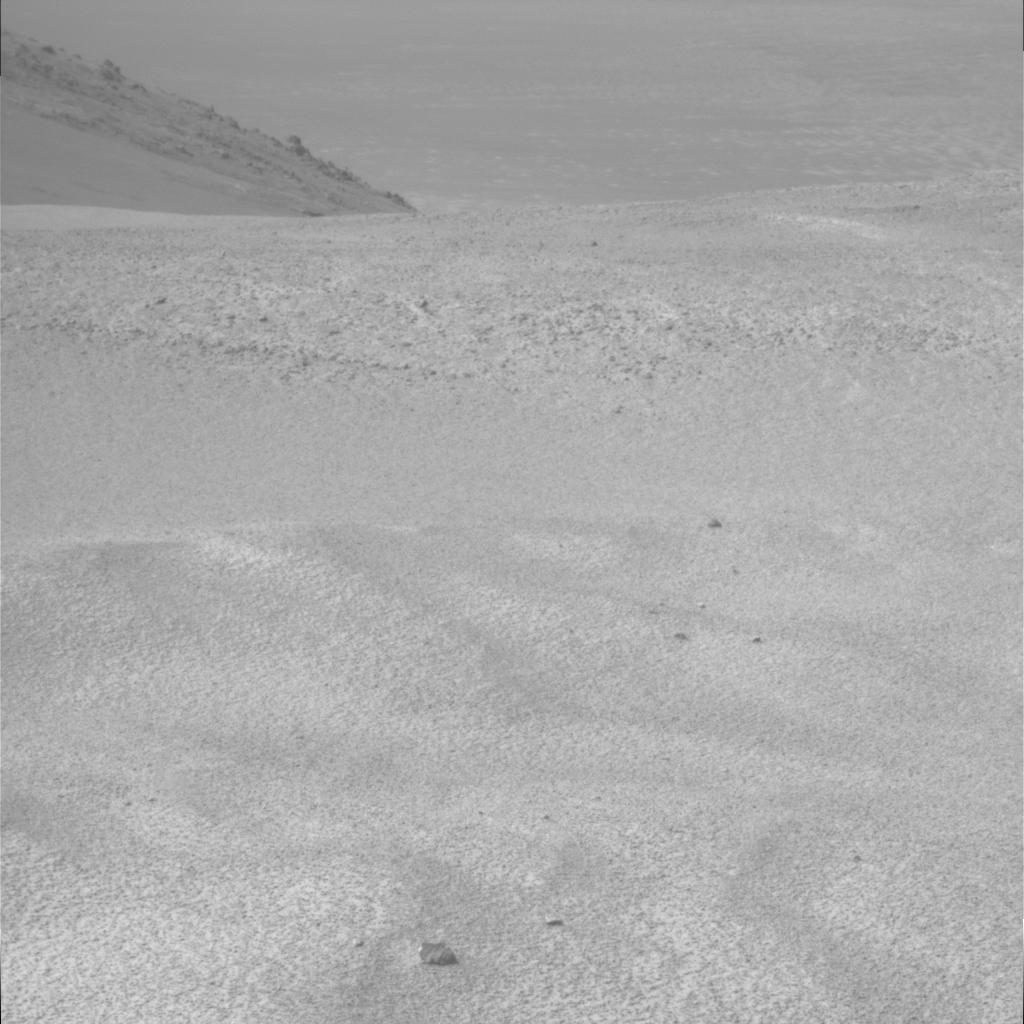
Surface features visible: Rocks (Misc), Soil, Spherules, Nearby Surface